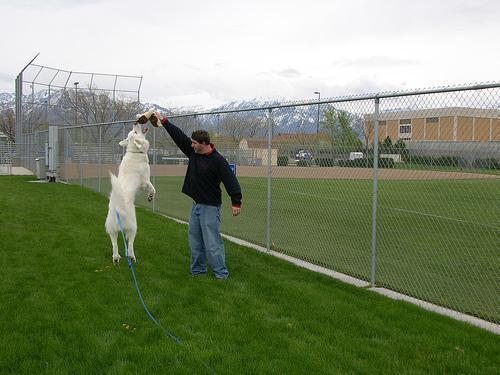
Great_Pyrenees